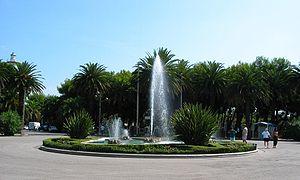
San Benedetto del Tronto est une ville italienne d'environ 47 500 habitants, située dans la province d'Ascoli Piceno, dans la région des Marches en Italie centrale. Situé le long de la côte sud de l'Adriatique des Marches, à l'embouchure du fleuve Tronto, c'est un important centre touristique et un port de pêche de la Riviera delle Palme.